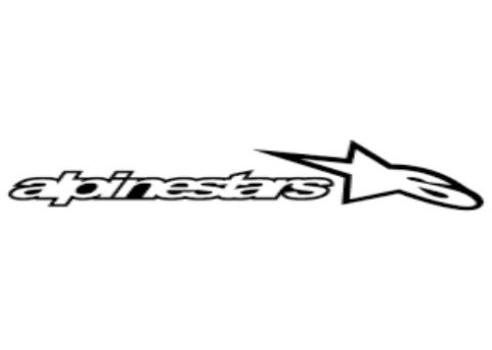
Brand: alpinestars-1
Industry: Clothes